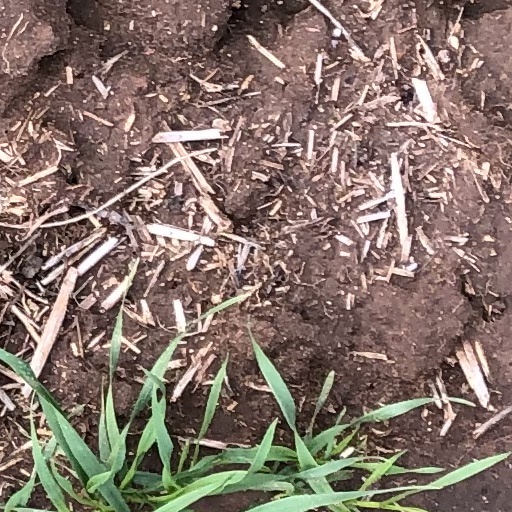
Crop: wheat